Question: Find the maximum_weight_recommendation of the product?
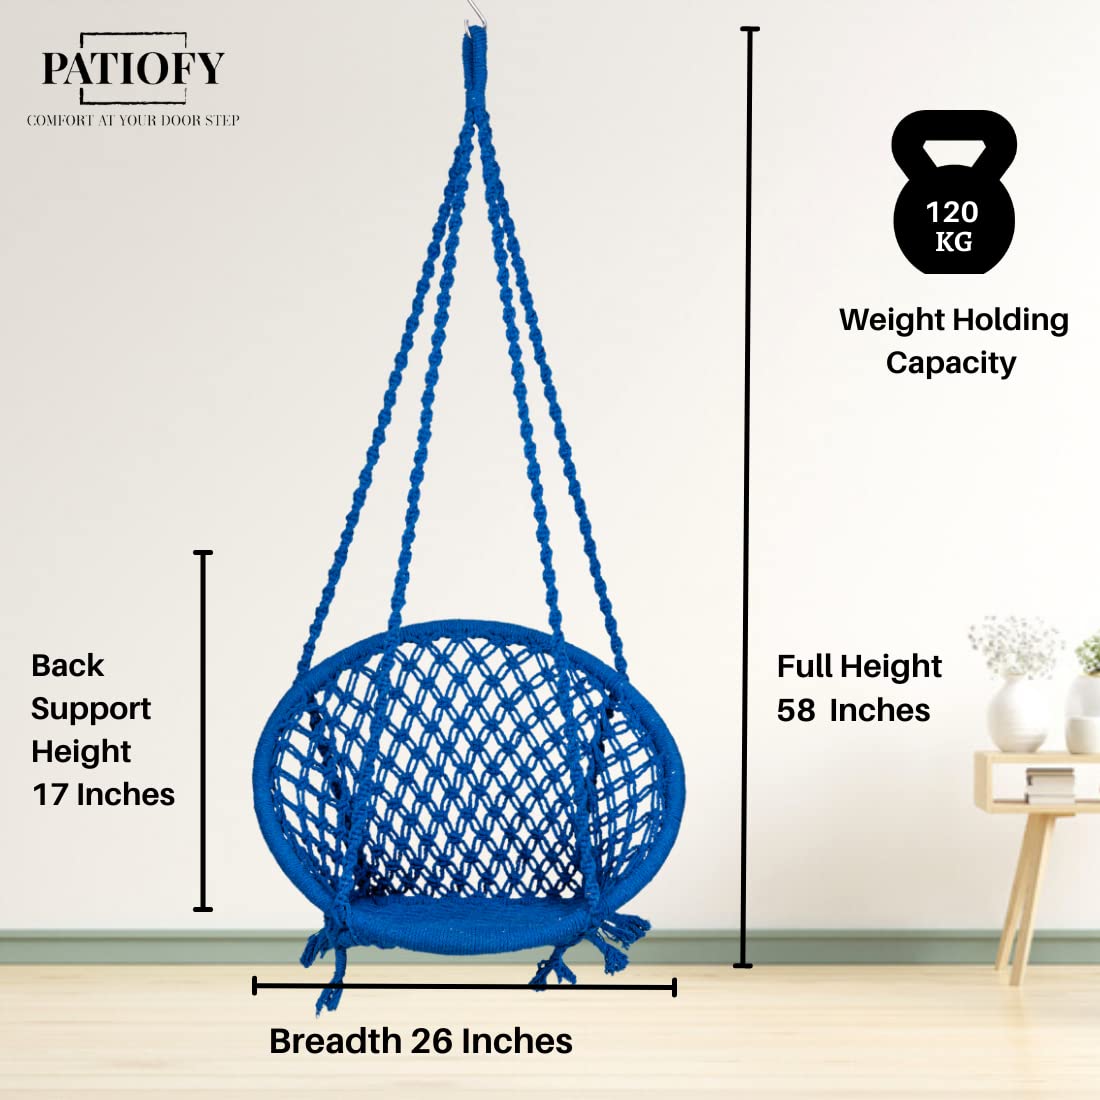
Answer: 120 kilogram